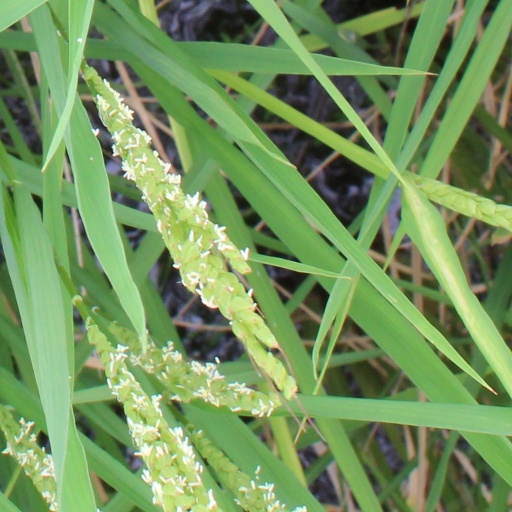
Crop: rice